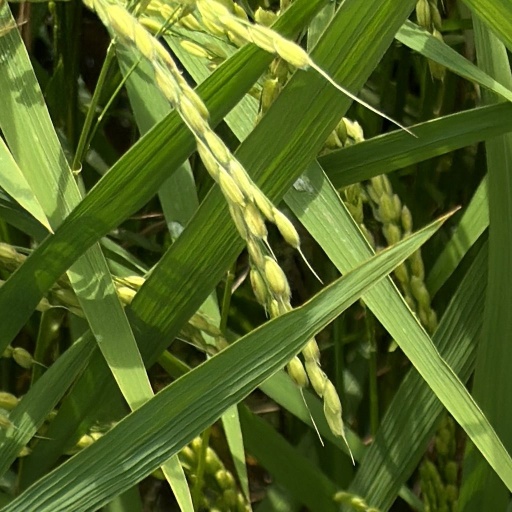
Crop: rice